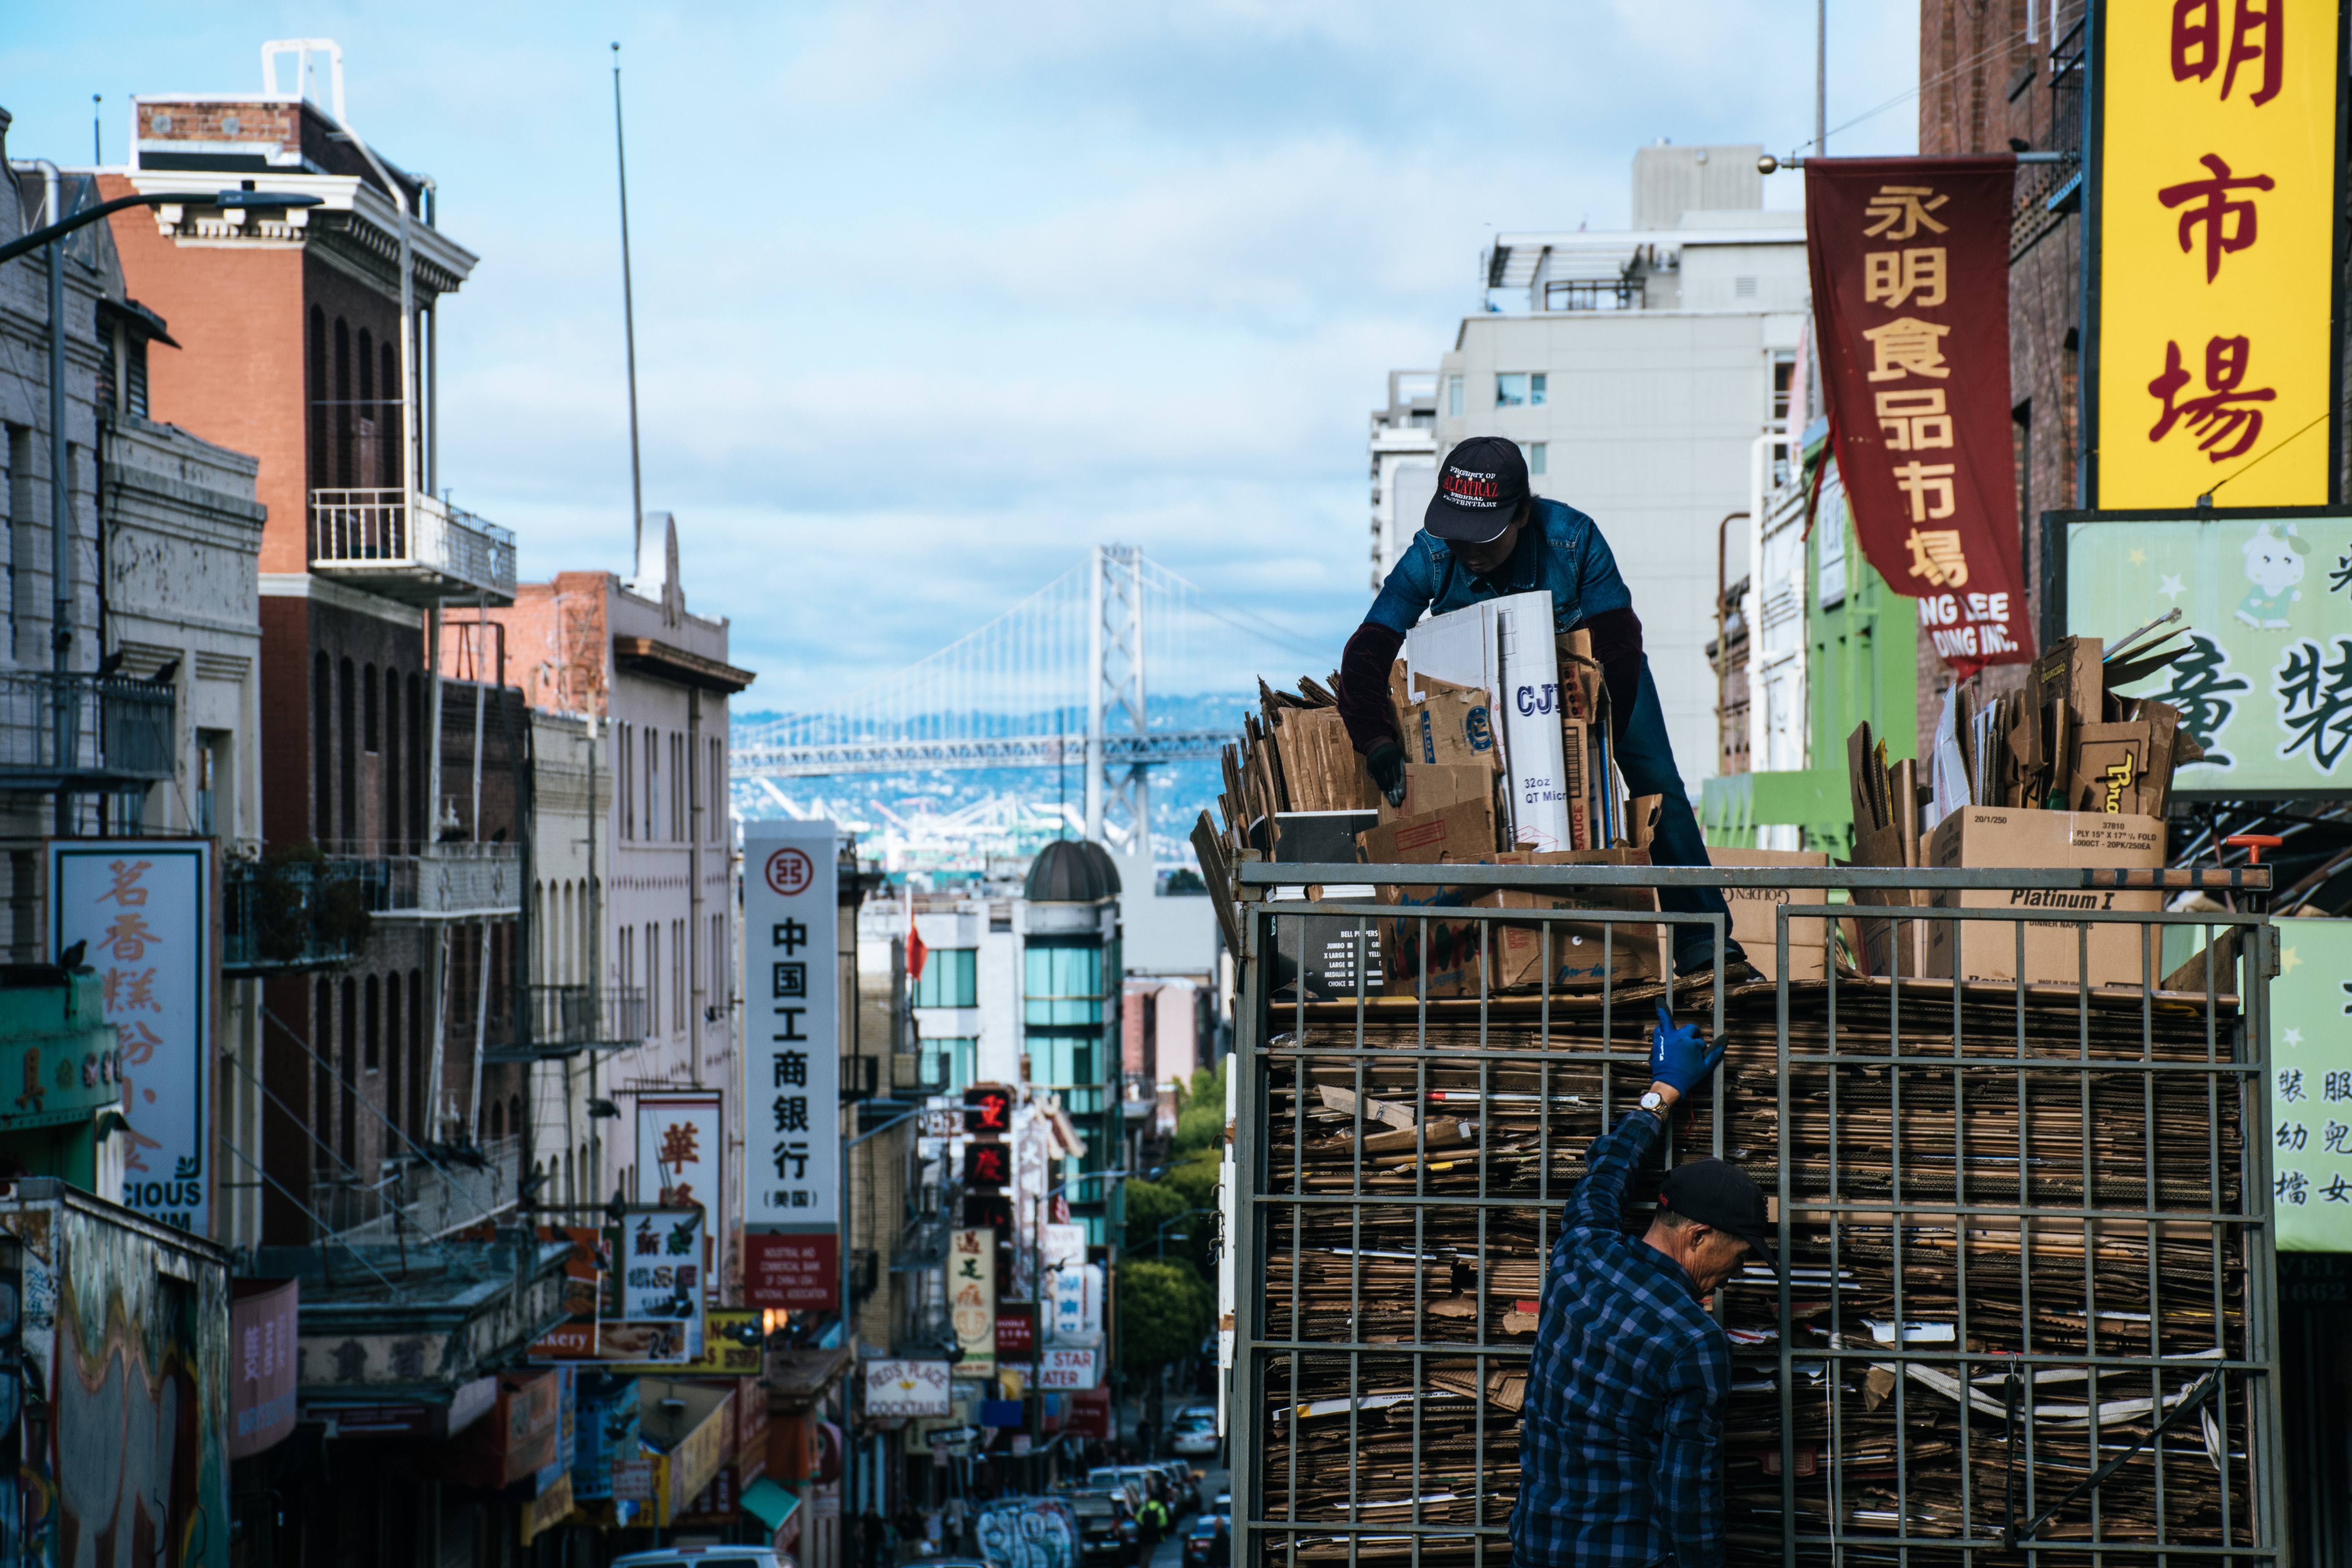
urban area, town, neighbourhood, snapshot, street, city, metropolis, sky, architecture, infrastructure, building, metropolitan area, road, downtown, skyscraper